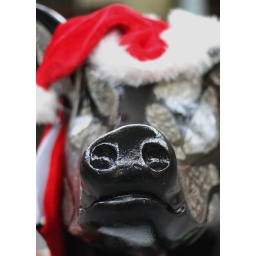
One of King Bladud's pigs lurking in the market hall in Bath.